Remi Álvarez

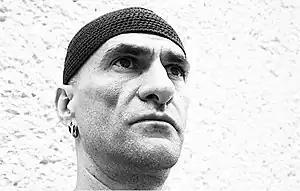
Remi Álvarez

Remi Álvarez is a prominent Mexican saxophonist, composer, and educator celebrated for his contributions to free jazz, improvisation, and experimental music. With a career spanning over three decades, Álvarez has become a central figure in Mexico's avant-garde music scene. His innovative approach blends traditional jazz influences with a fearless exploration of sound, earning him acclaim both in his home country and internationally. He studied transversal flute at the Conservatorio Nacional de Música from 1975 to 1979 with Rubén Islas.